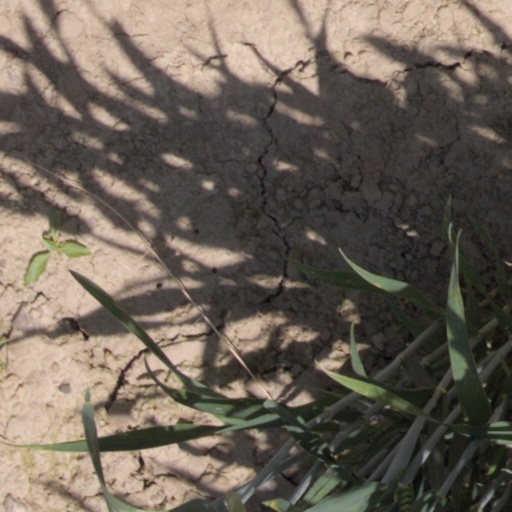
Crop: wheat